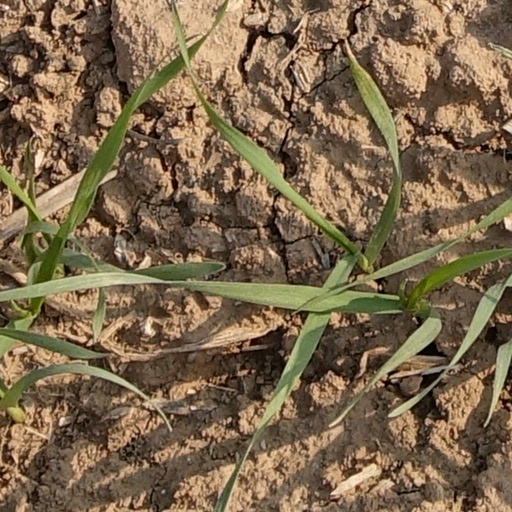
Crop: wheat